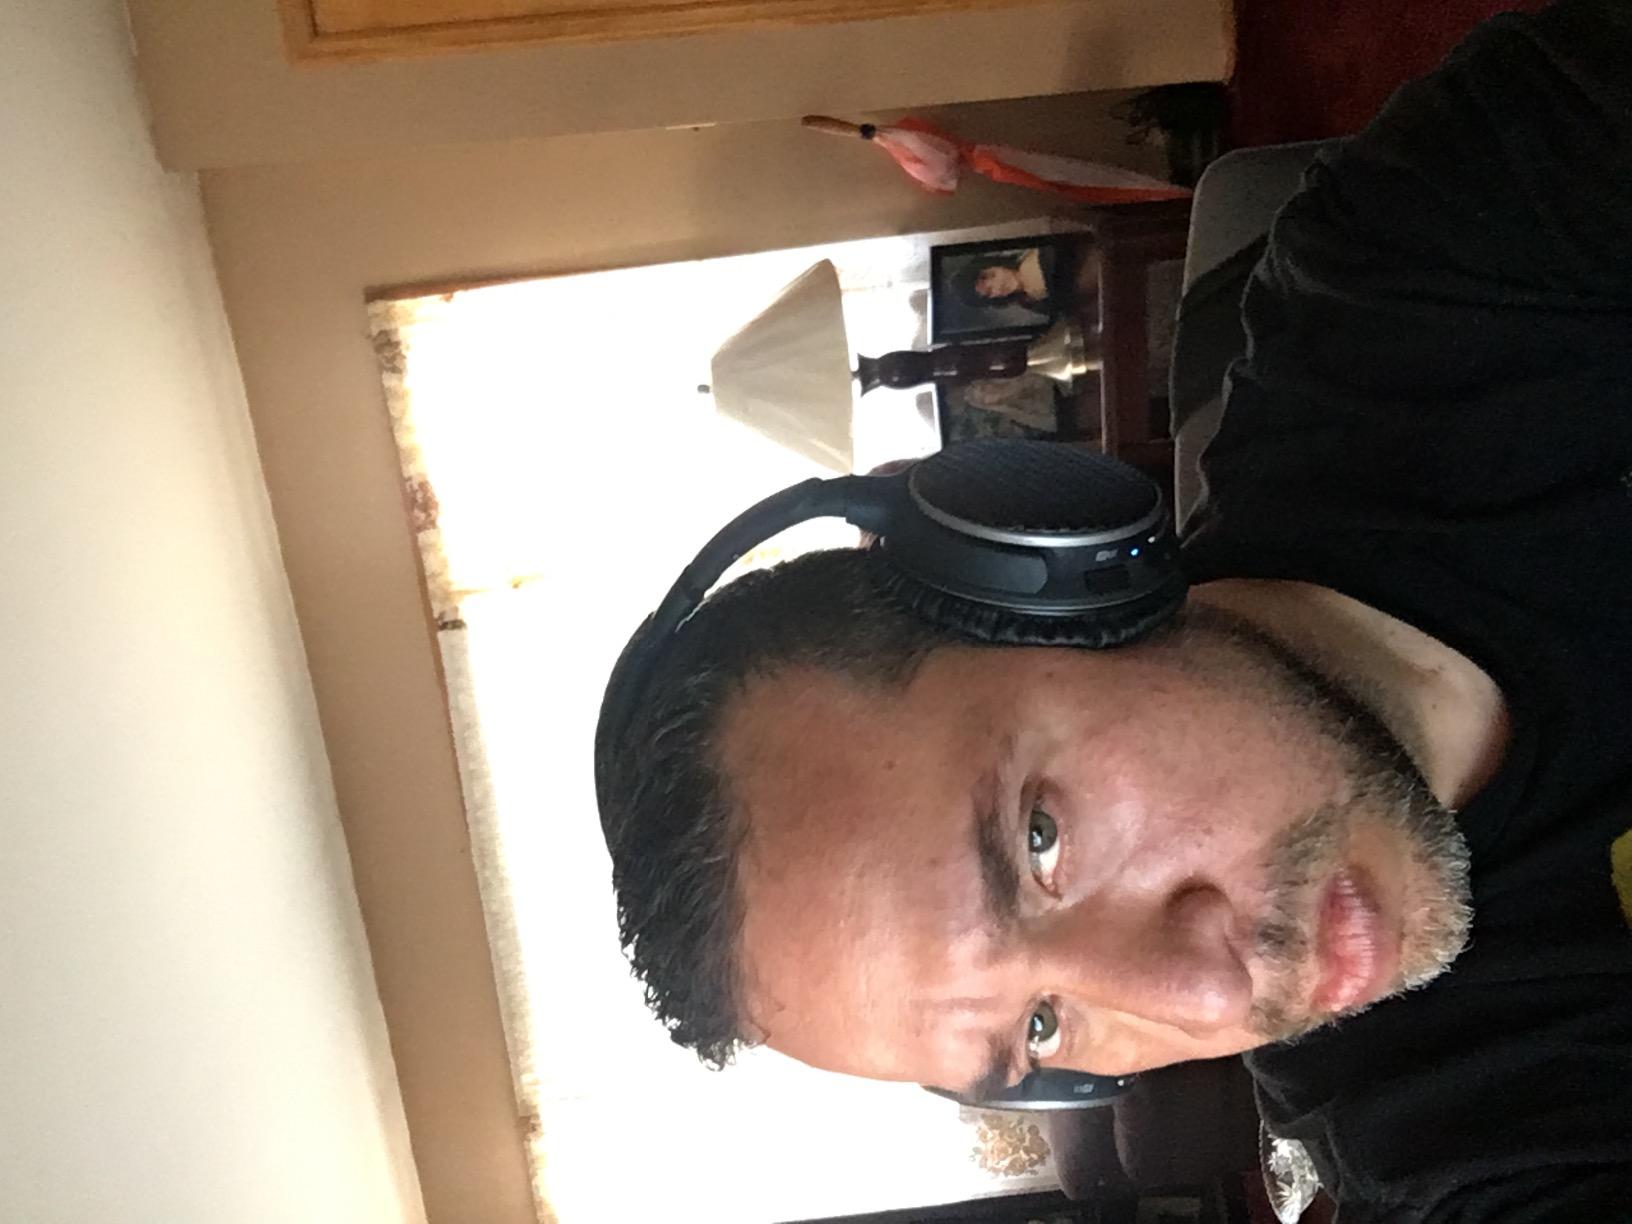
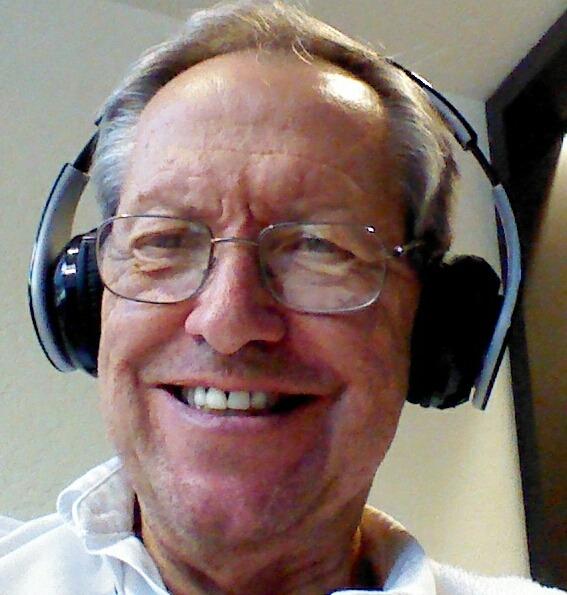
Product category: headphones
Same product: no